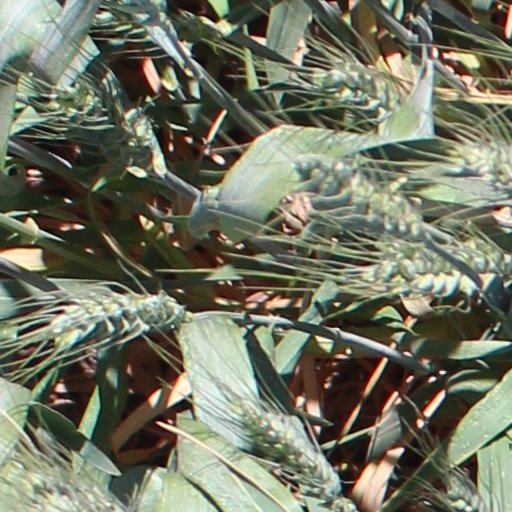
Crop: wheat